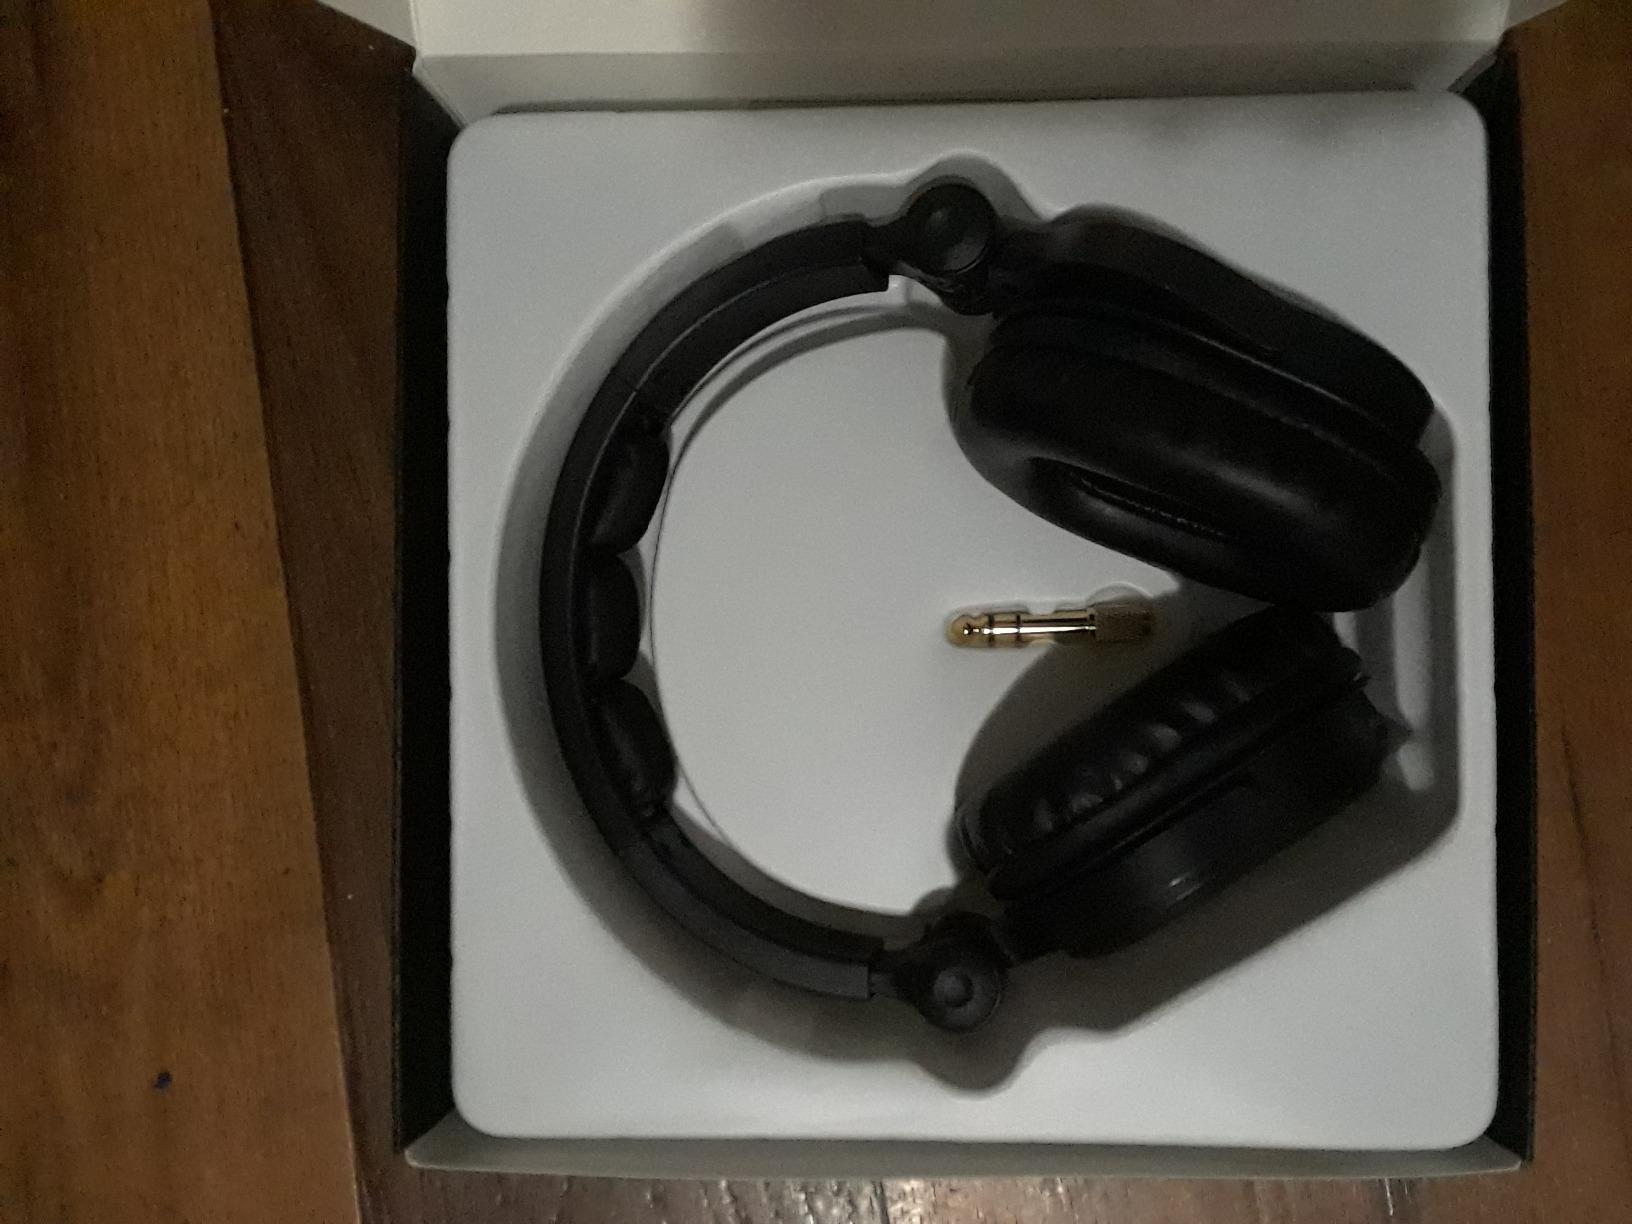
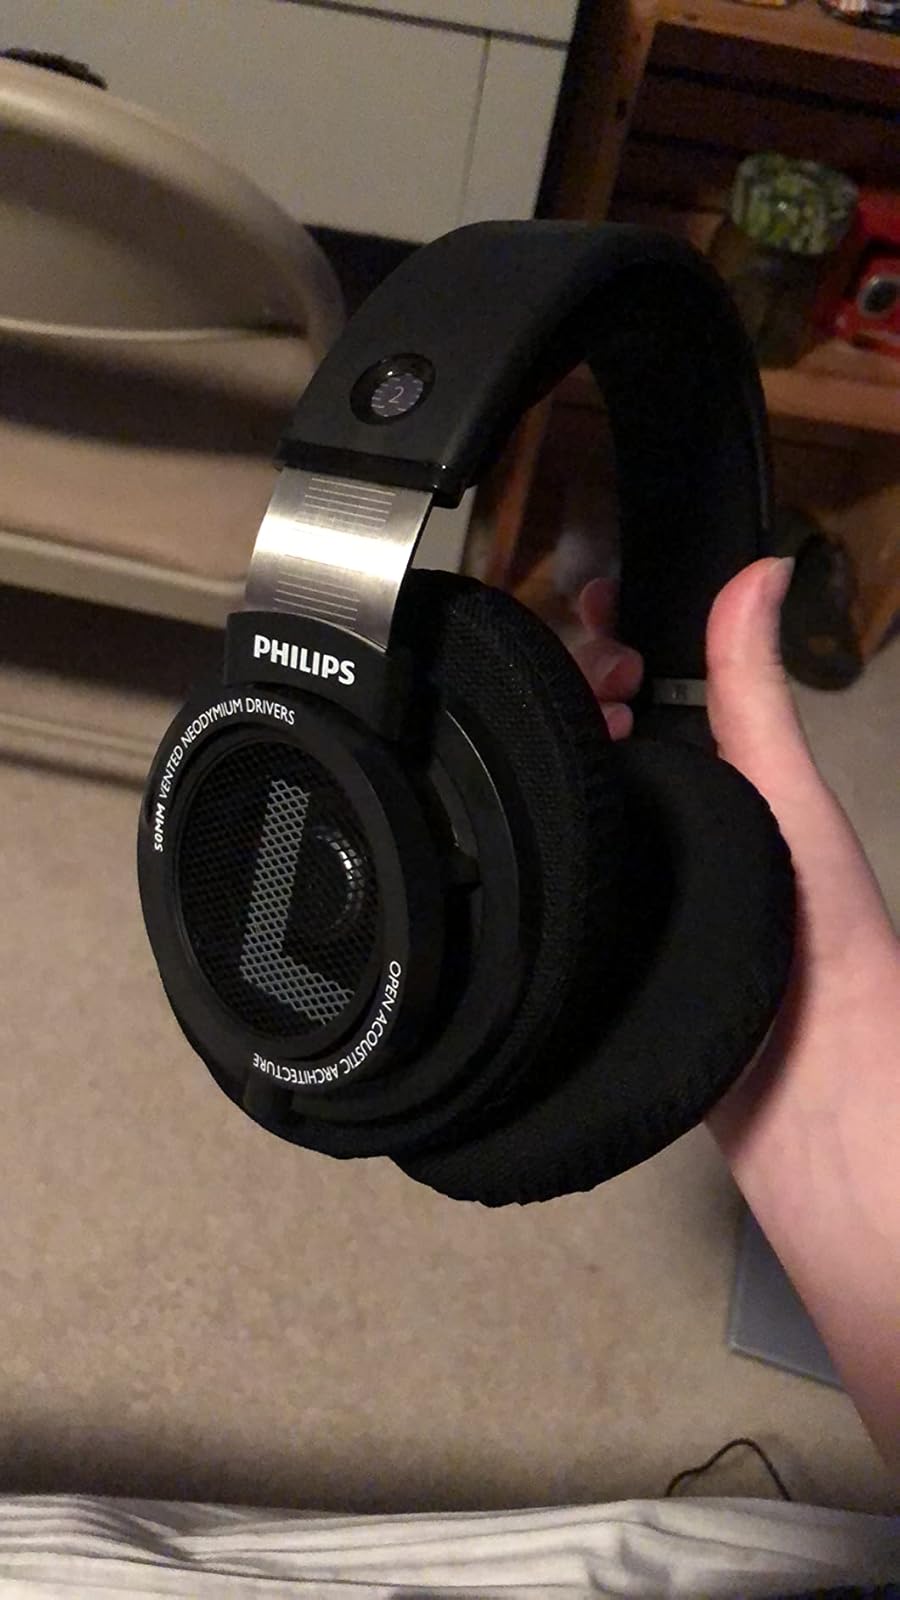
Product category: headphones
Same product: no